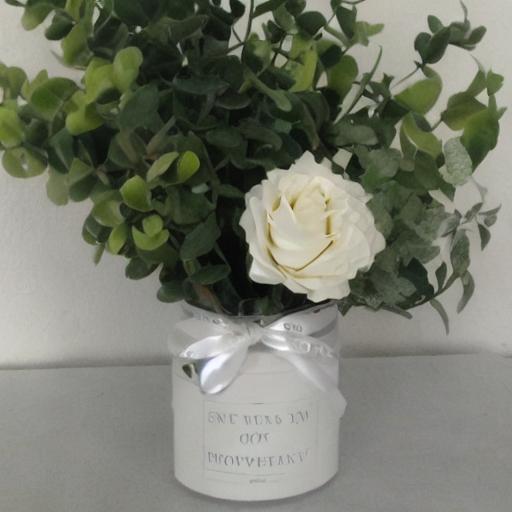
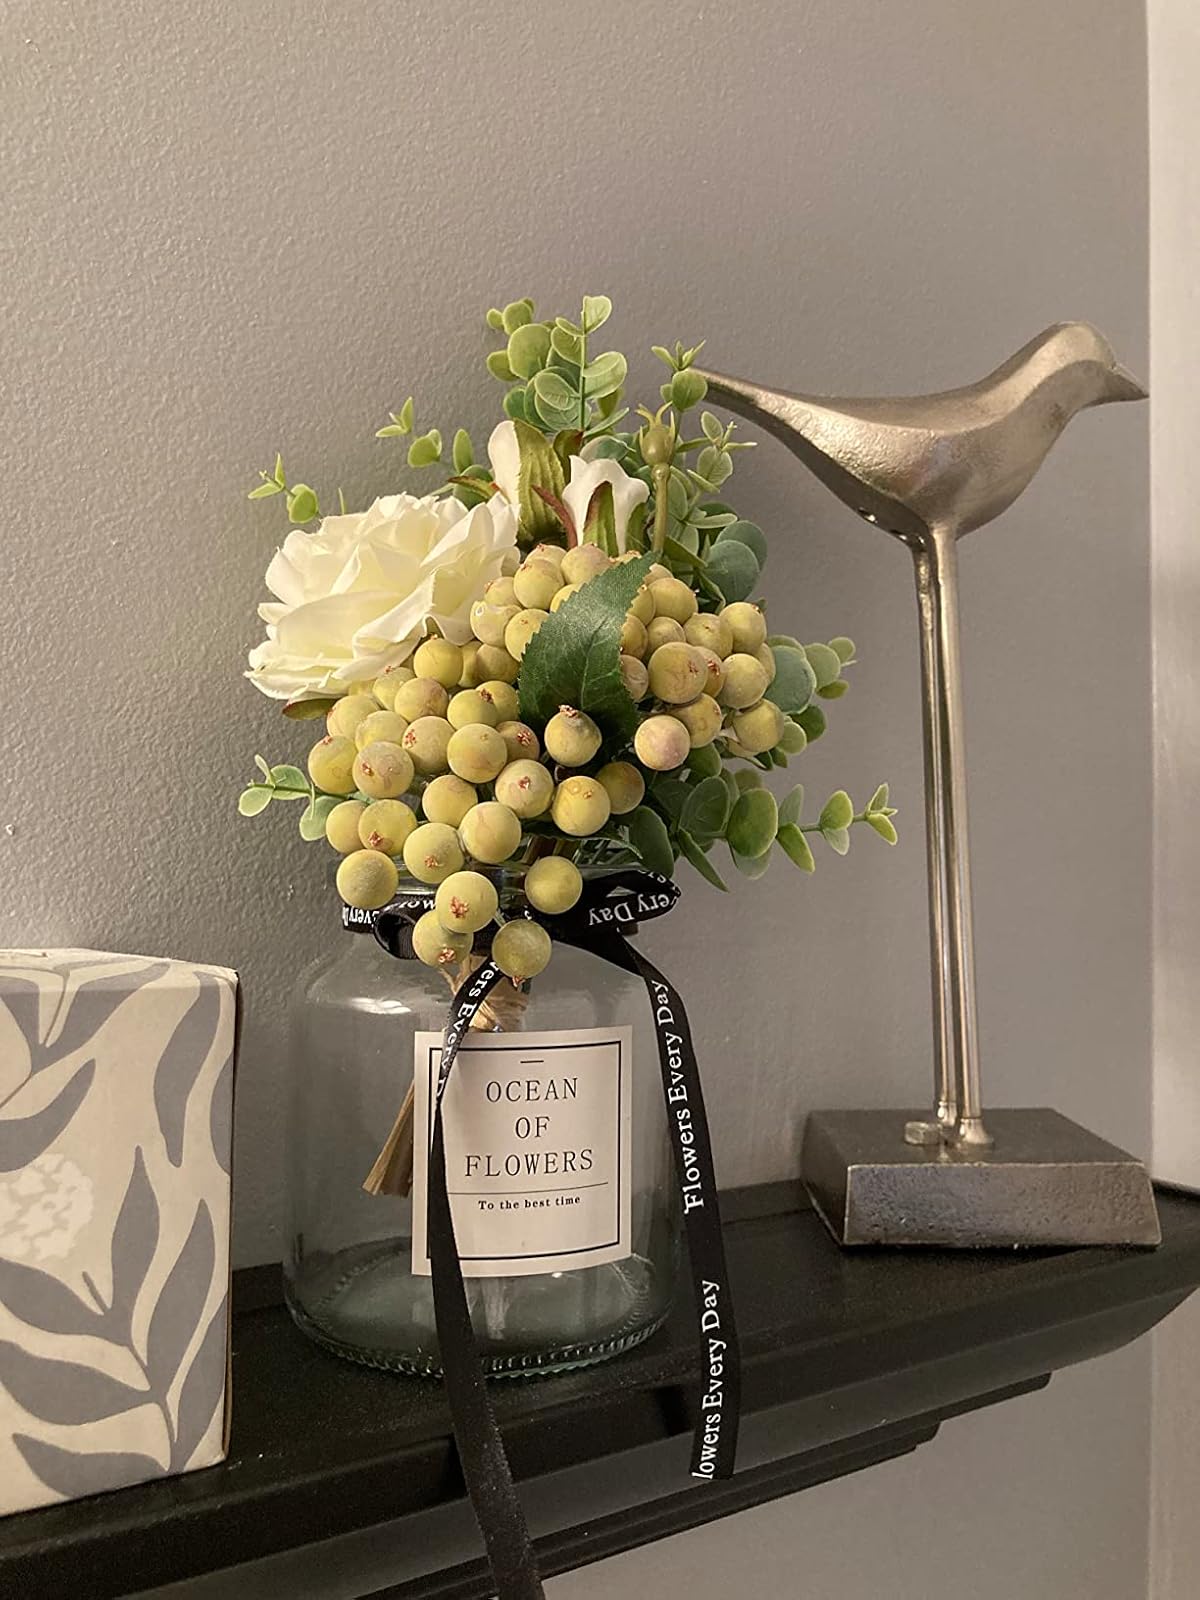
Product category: vase
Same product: no